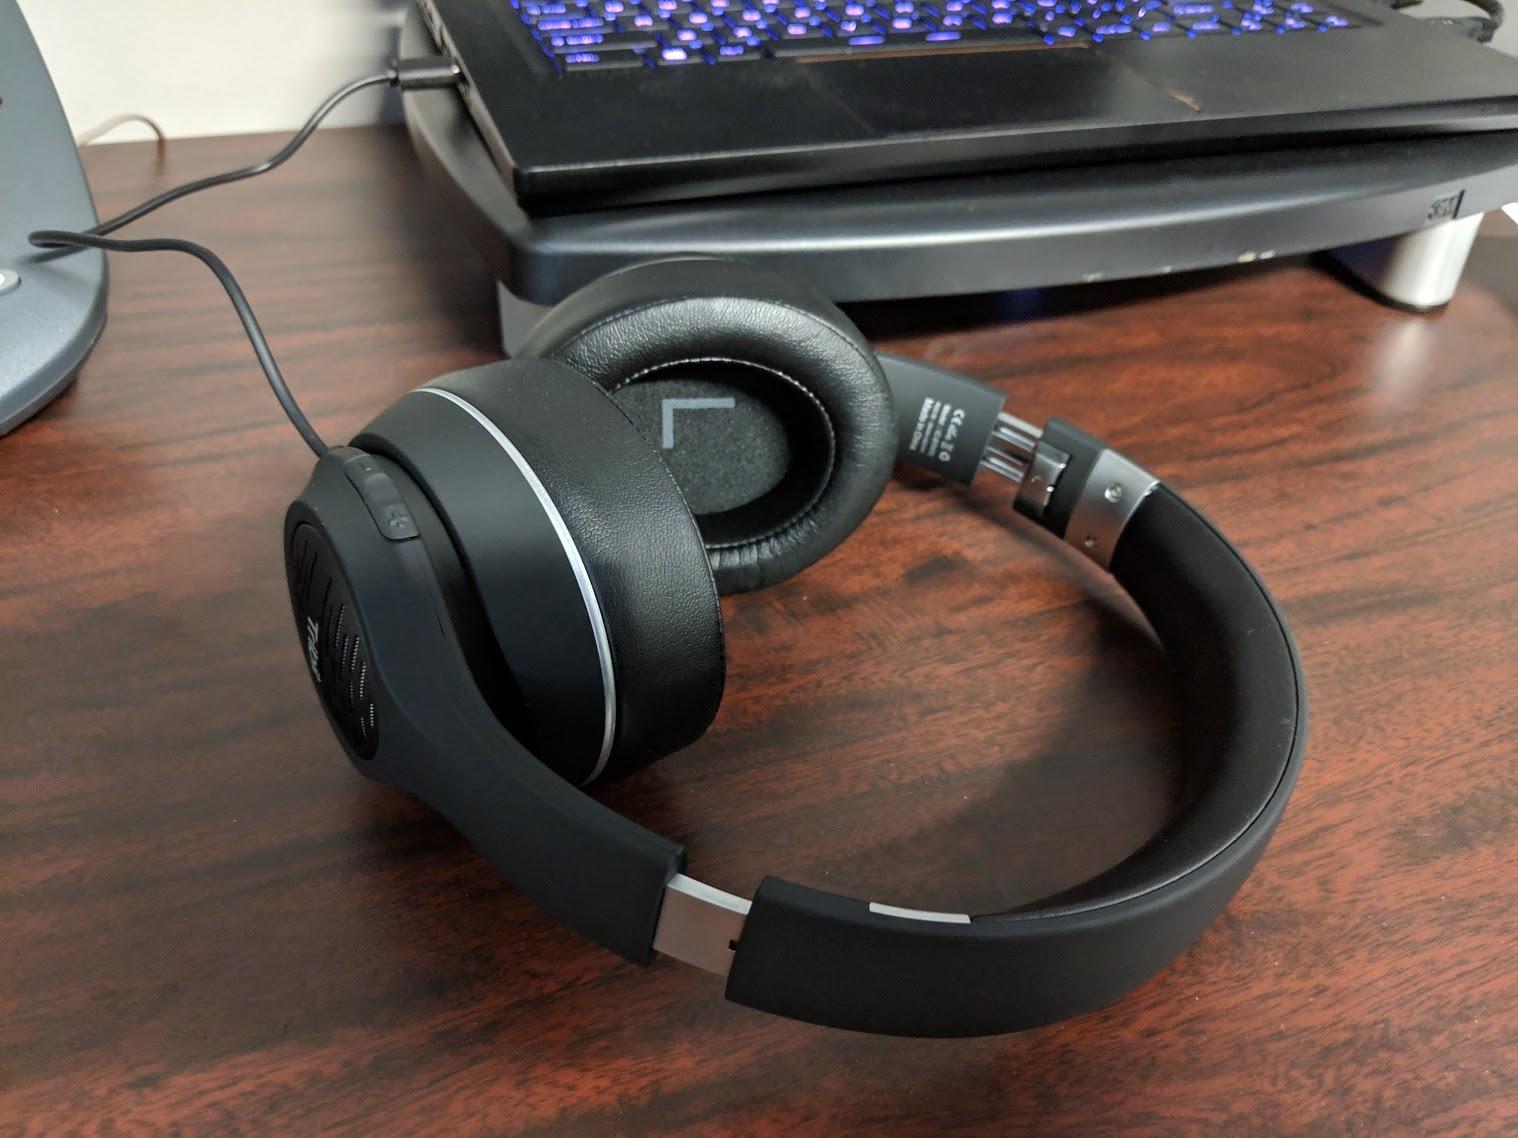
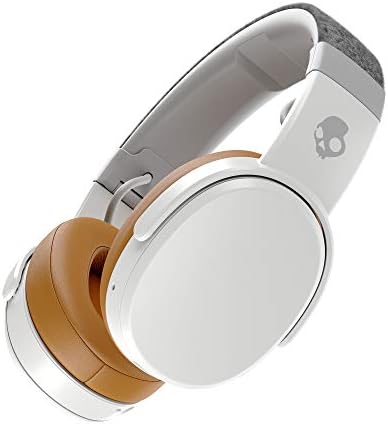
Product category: headphones
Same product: no